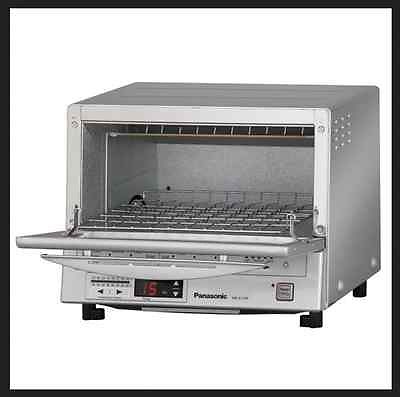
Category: toaster